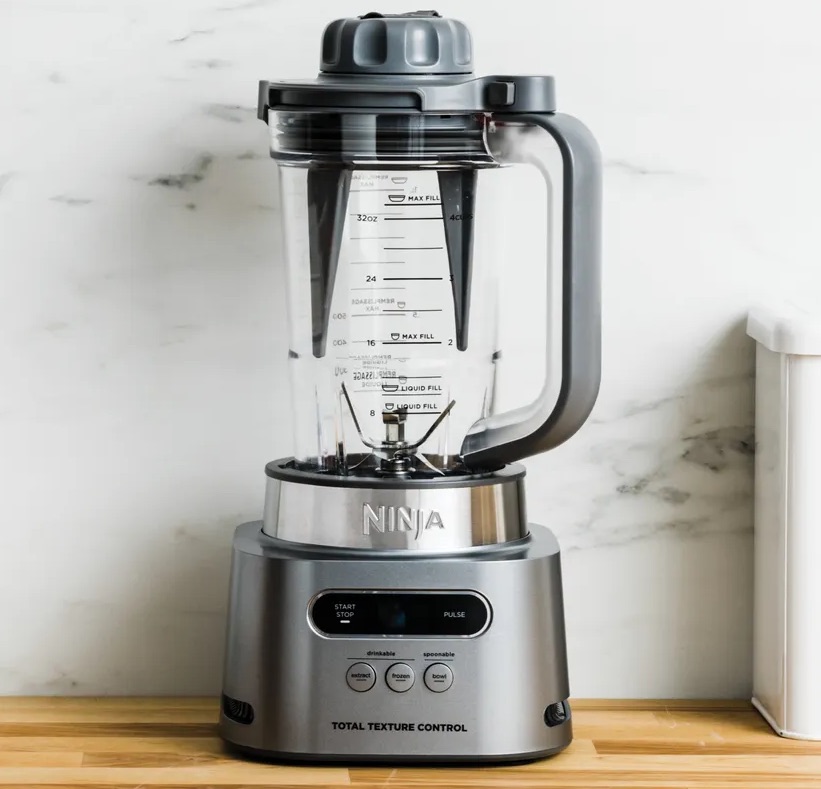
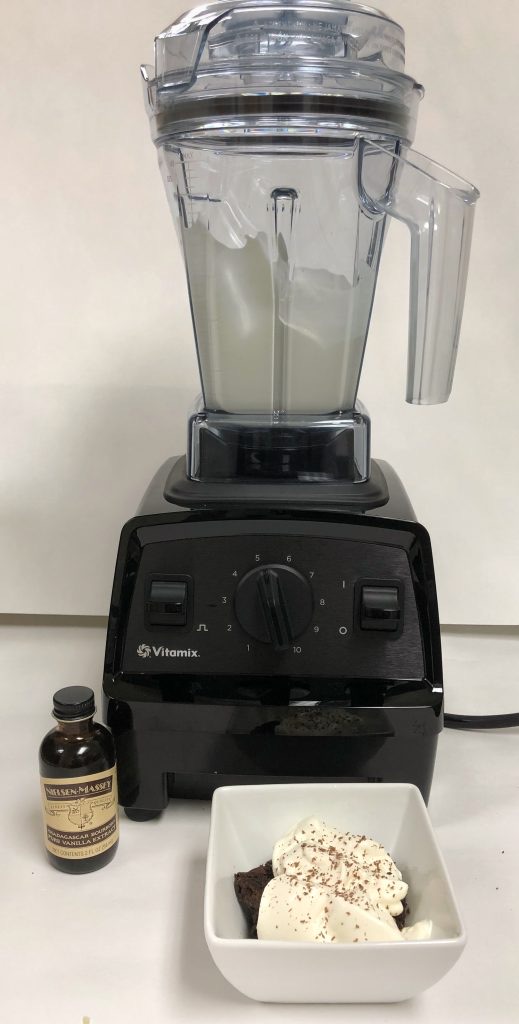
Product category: items_blender
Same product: no